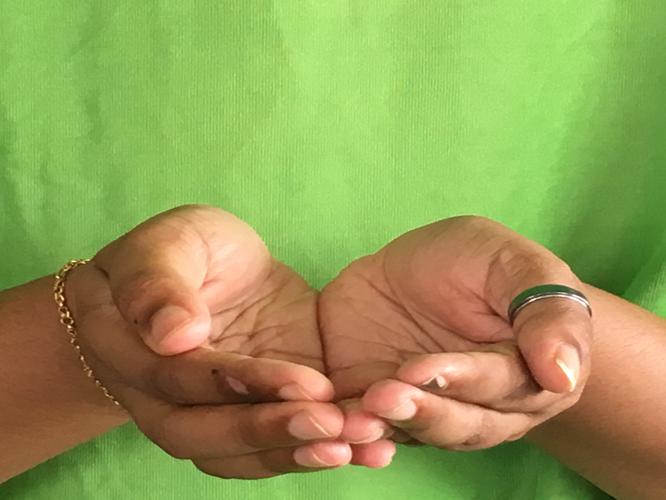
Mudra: Pushpaputa
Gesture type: double_hand